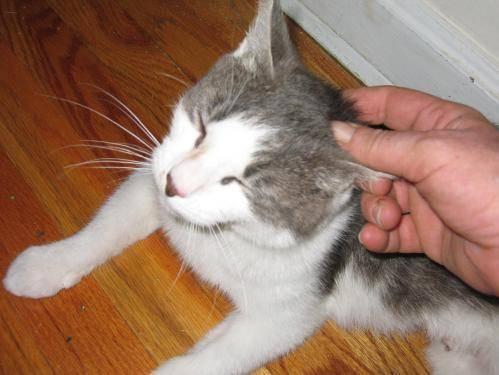
cat